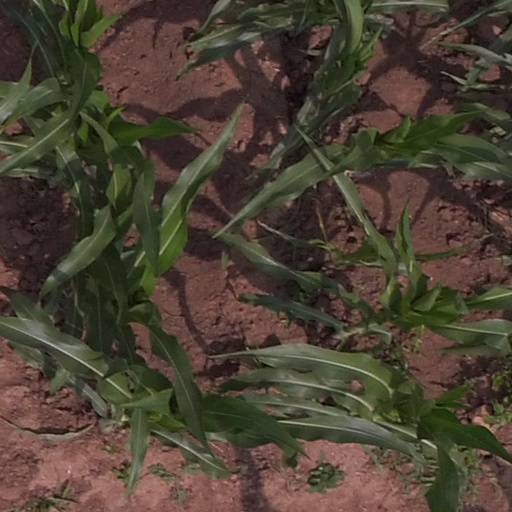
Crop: maize; corn